Gove Peninsula

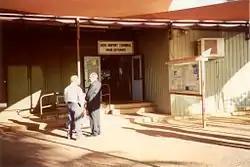
The old airport terminal at Gove Airport.

It is possible to hire four wheel drives, conventional vehicles or bicycles in Nhulunbuy and an airport bus and taxi company service the town.